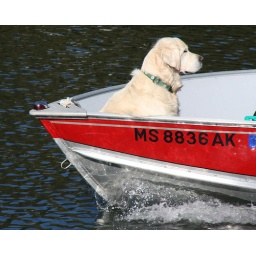
Almost, a dog in a boat